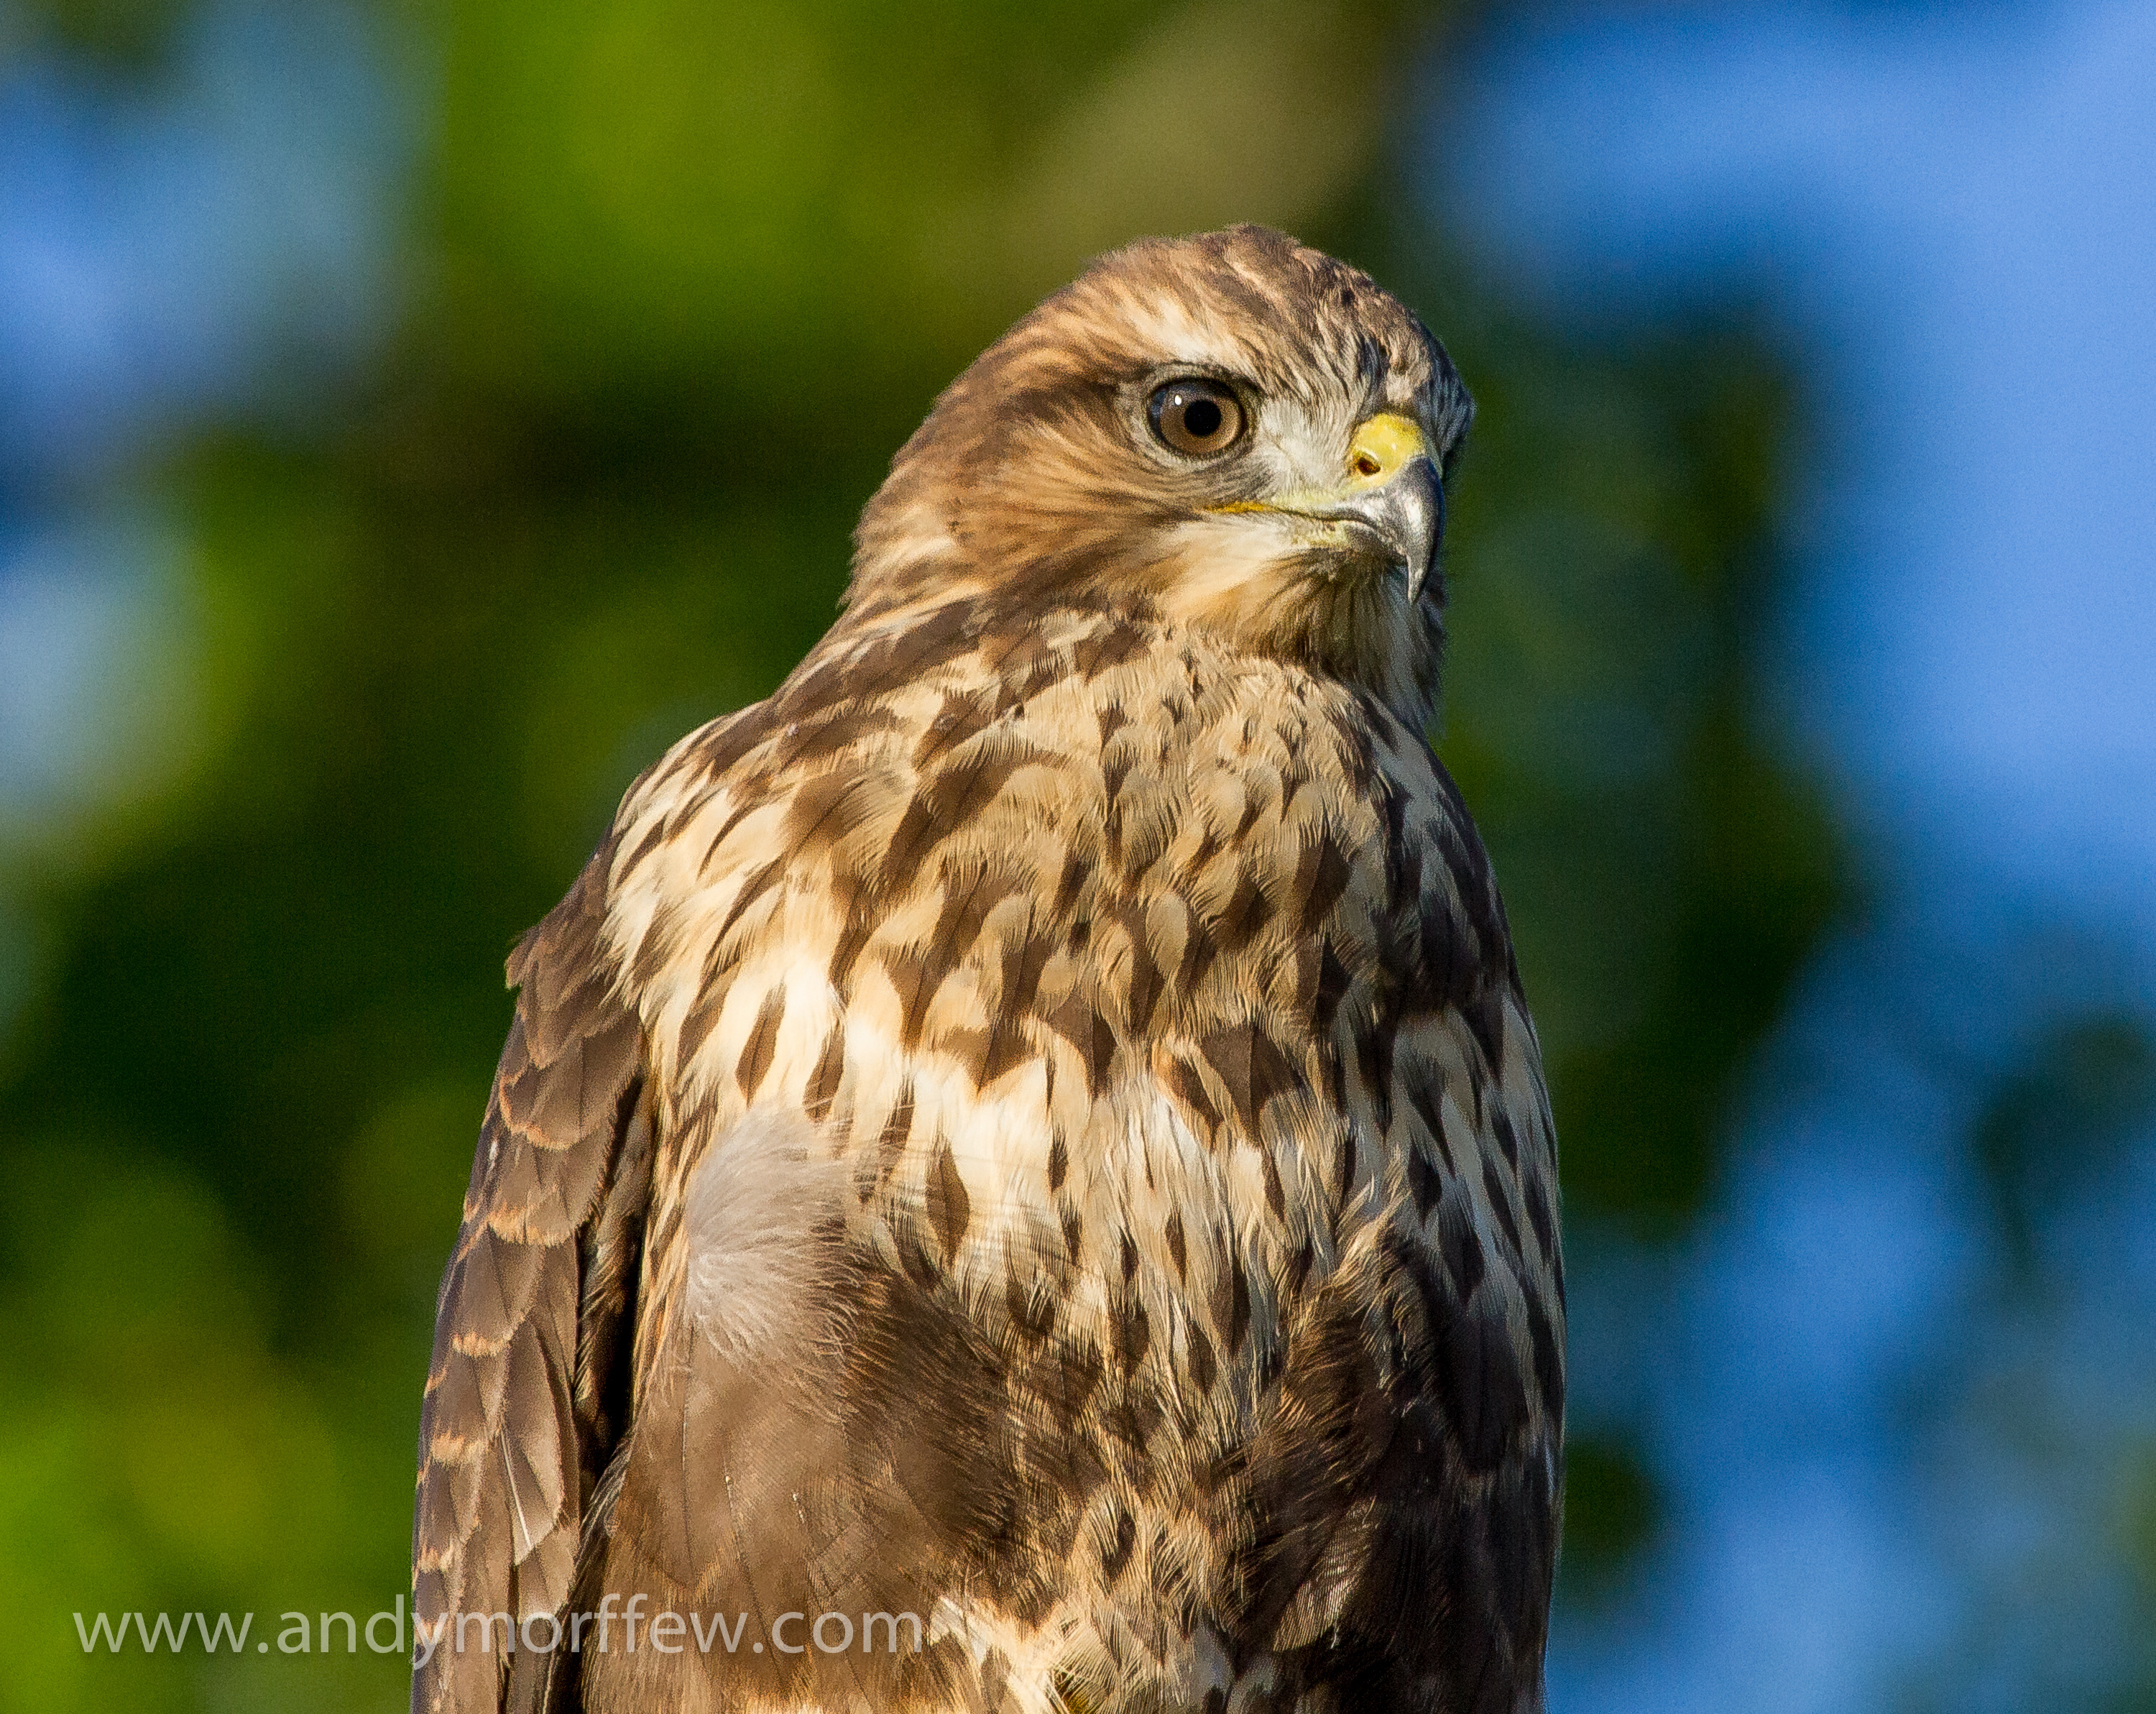
bird, wing, wildlife, beak, hawk, fauna, bird of prey, vertebrate, falcon, buzzard, andymorffew, morffew, itchenabbas, hampshire, hennysanimals, buzzards, accipitriformes